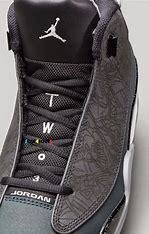
Brand: Jordan
Model: Dub Zero